Saint-Michel-de-Fronsac

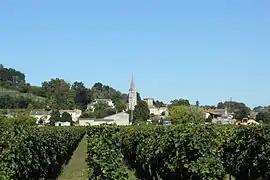
A general view of Saint-Michel-de-Fronsac

Saint-Michel-de-Fronsac (literally "Saint-Michel of Fronsac") is a commune in the Gironde department in Nouvelle-Aquitaine in southwestern France.